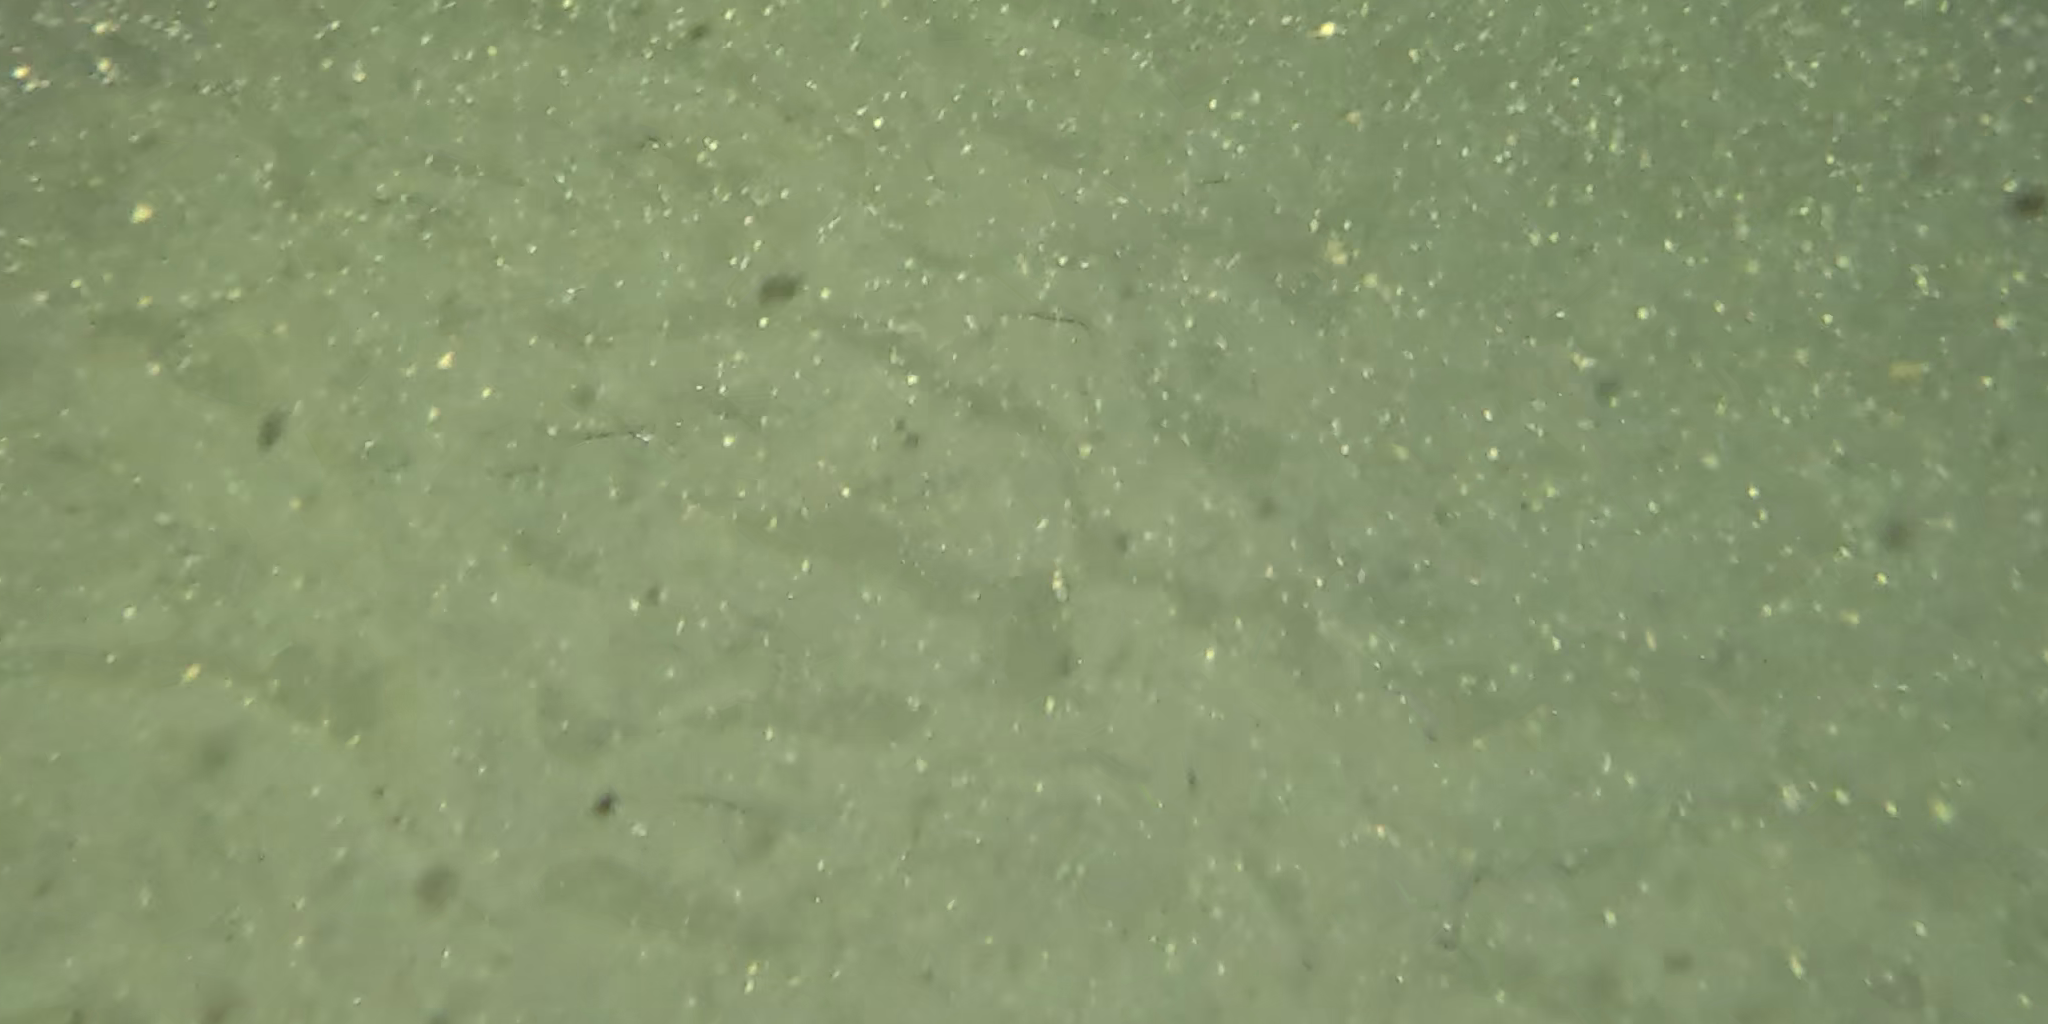
Seabed habitat: sand